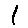
Label: 1